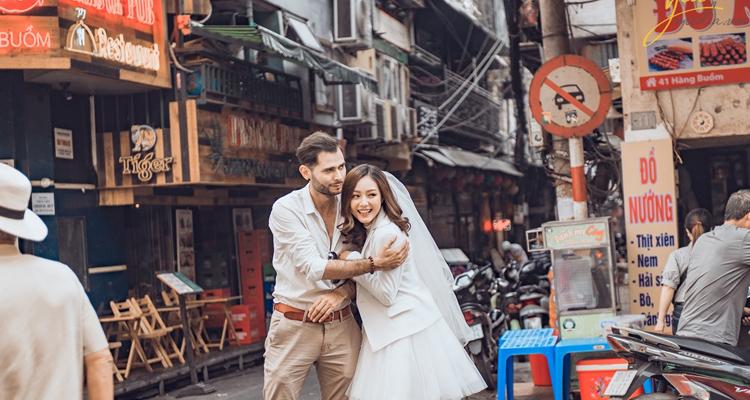
có một chàng trai đang ôm lấy phần tay của một cô gái